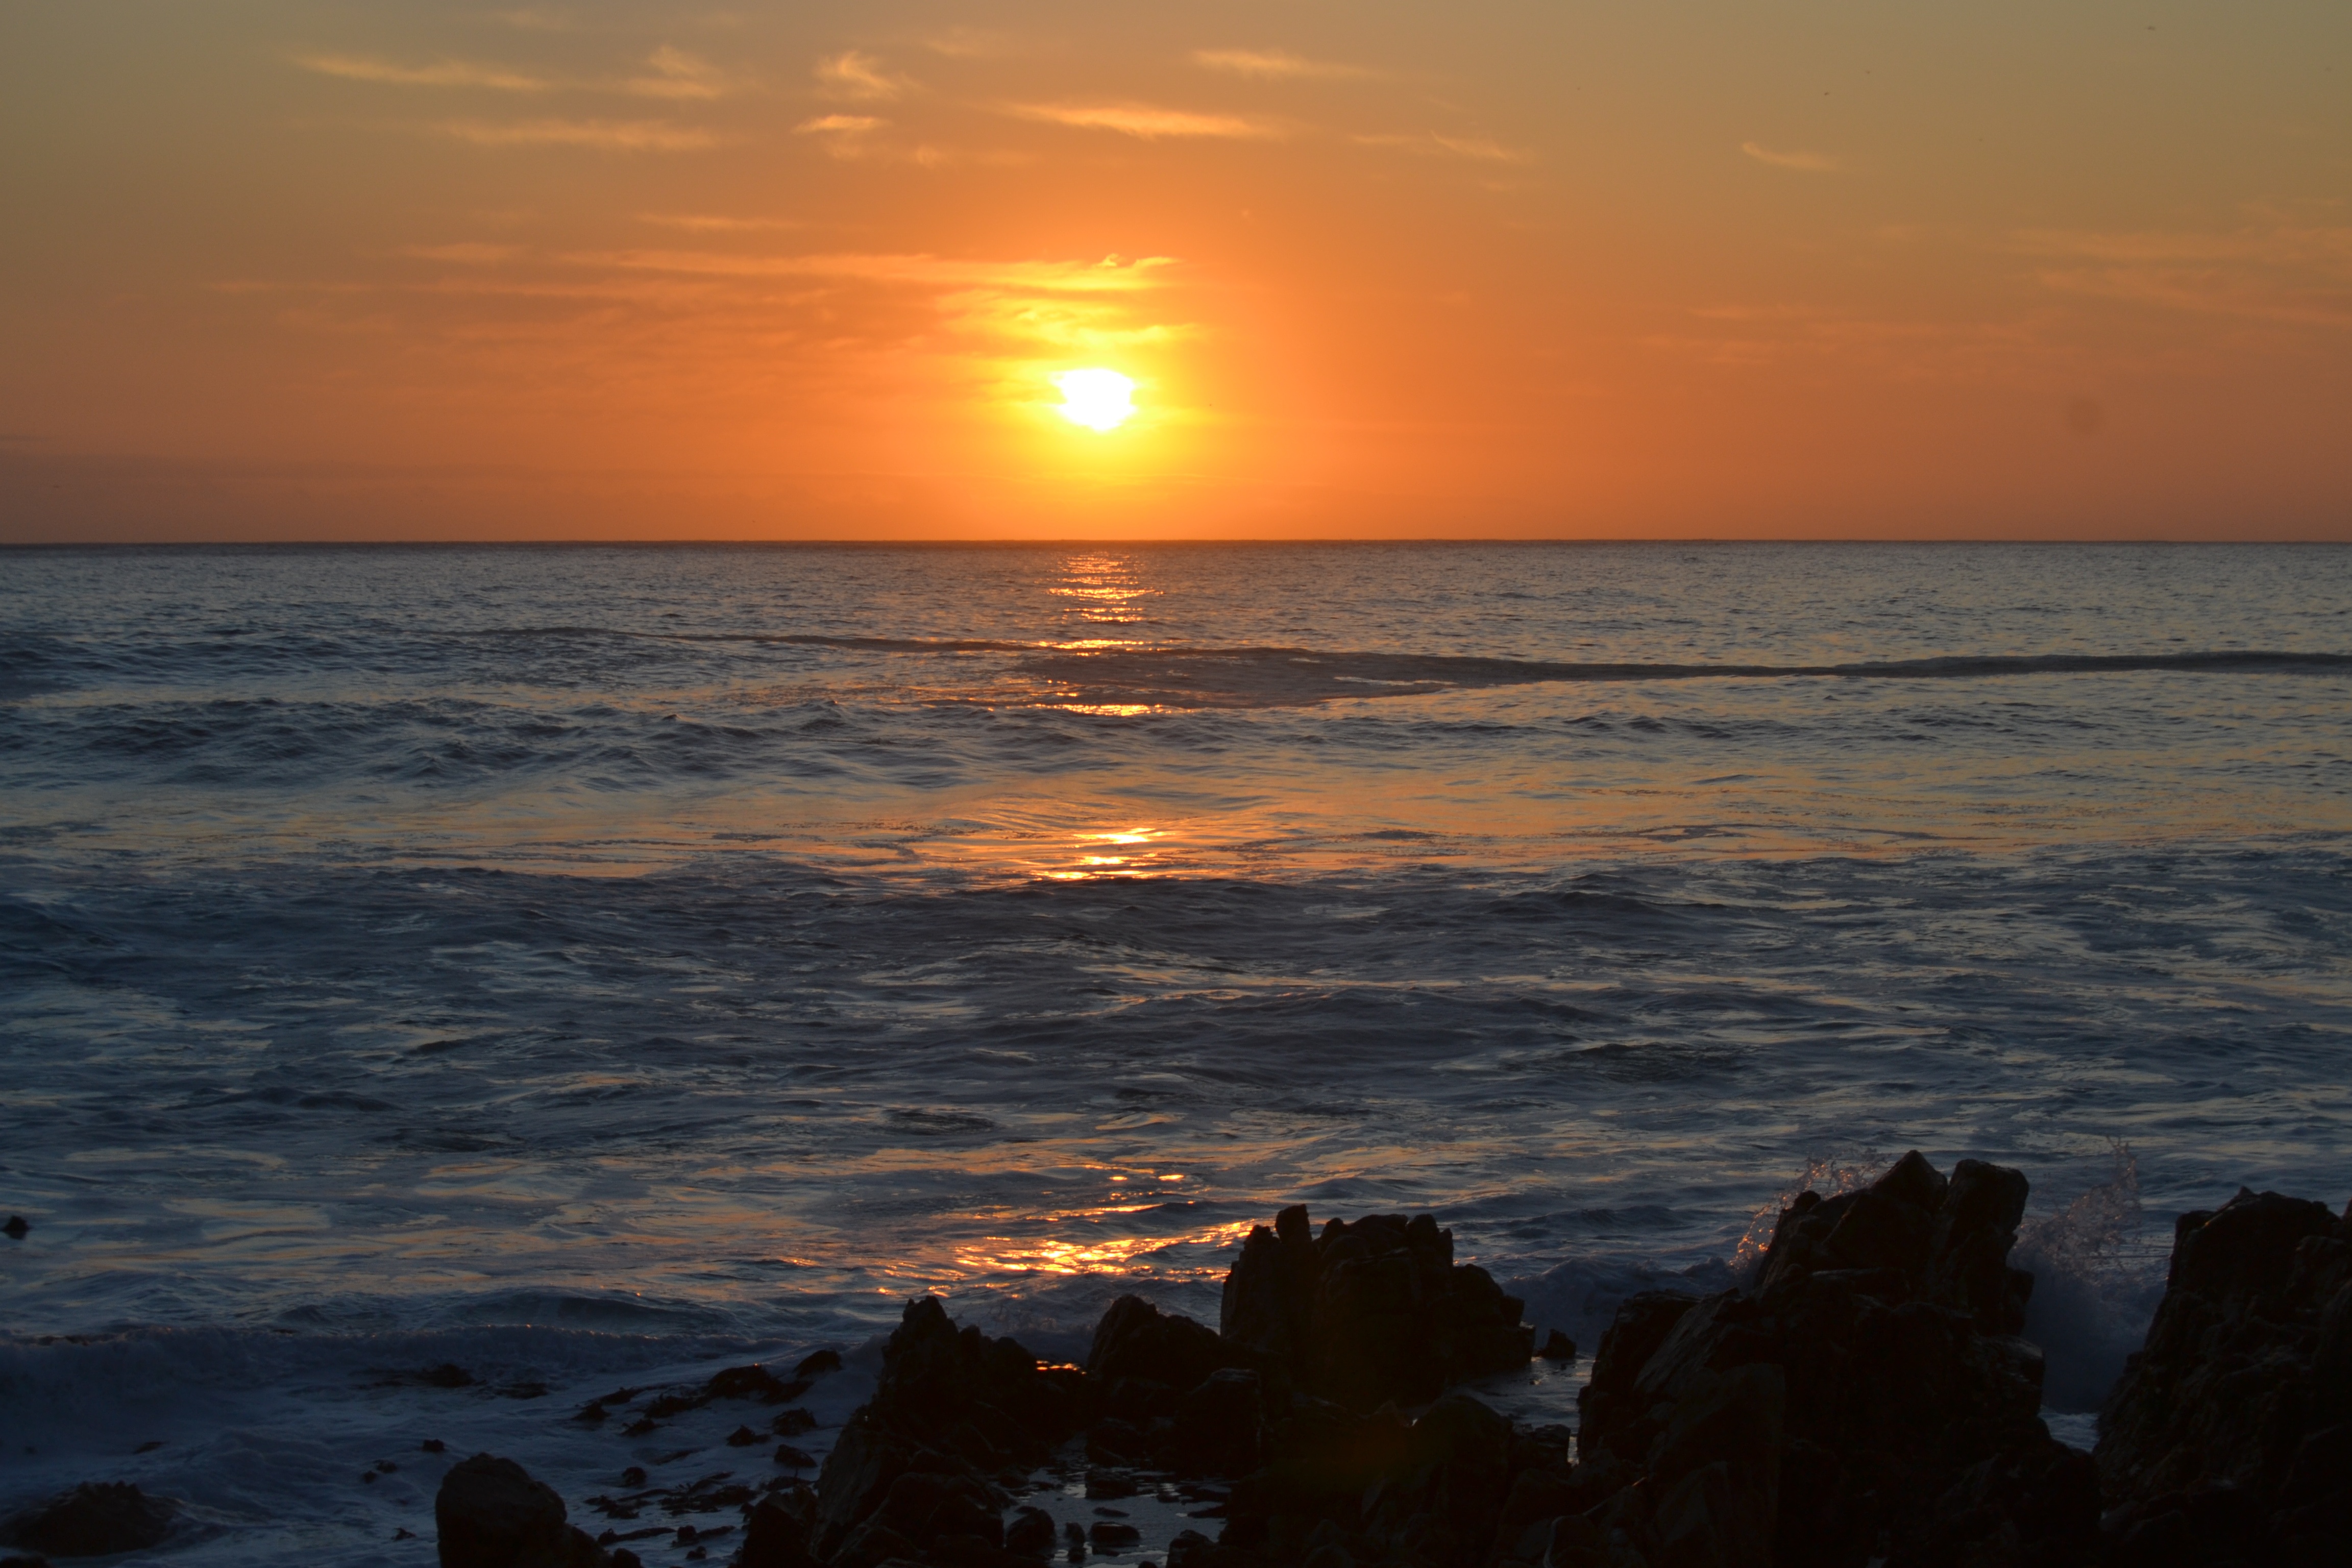
beach, sea, coast, ocean, horizon, cloud, sun, sunrise, sunset, sunlight, morning, shore, wave, dawn, dusk, evening, body of water, cape, afterglow, wind wave